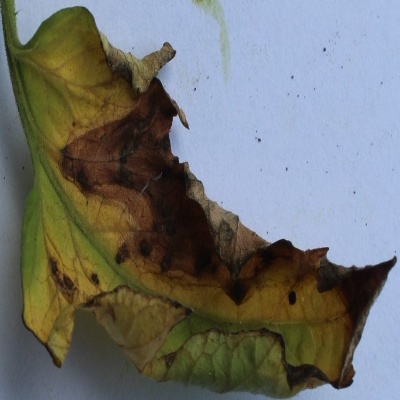
Crop: Tomato
Condition: verticulium wilt